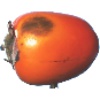
Label: Kaki 1